Cotta (Dresden)

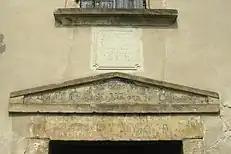
Facade detail on a garden pavilion near the Cottaer Hofbrauhaus, which has since been demolished

Rundling Cotta was founded by Slavic-speaking settlers several centuries before it was first mentioned. Originally located in present-day Altcotta, over time a number of homes were added along Hebbelstraße. The neighboring villages of Wernten and Rostagk, which were located to the east and became uninhabitable after the Elbe flooded them in the 15th century, were likely abandoned. A mill in Cotta was documented in 1338.